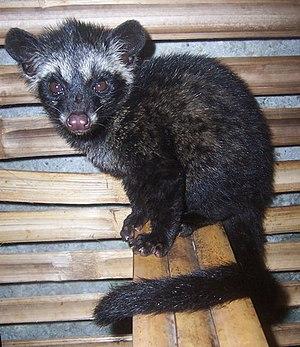
La Civette palmiste hermaphrodite est un mammifère carnivore de la famille des viverridés.
Paradoxurus est un genre de mammifères carnivores de la famille des viverridés que l'on rencontre en Asie.